Brand alliances

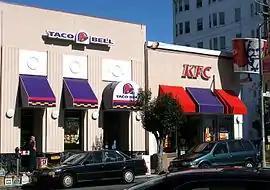
A typical co-branded restaurant that offers products from two or more of the company's brands (in this case, Taco Bell and KFC)

Brand alliances is a branding strategy used in a business alliance. Brand alliances are divided into three types.